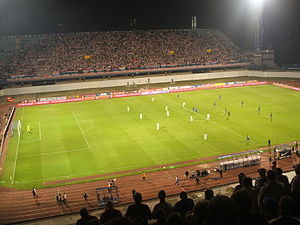
Maksimir Stadion
Maksimir Stadion
Maksimir Stadion er hjemmebane for fodboldklubben Dinamo Zagreb og er beliggende i Kroatiens hovedstad Zagreb.